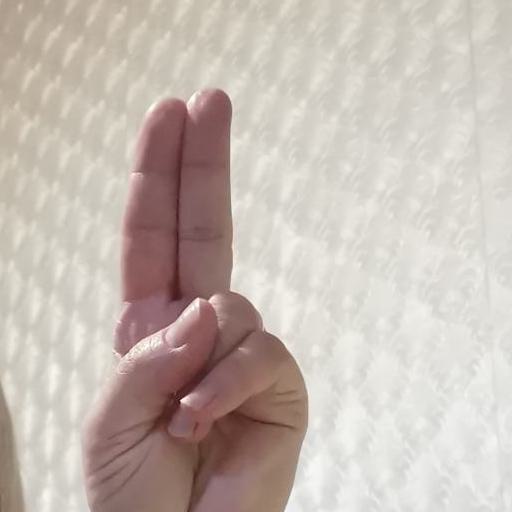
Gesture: two_up